Mississippi Highway 13

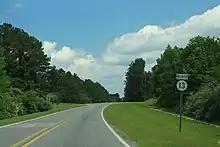
Northbound MS 13 near Morton

MS 13 begins in southern Forrest County at an intersection with US 49 just south of Maxie. It heads west as a two-lane highway through farmland, then wooded areas, for several miles, where it passes through Carnes. The highway now crosses into Pearl River County.